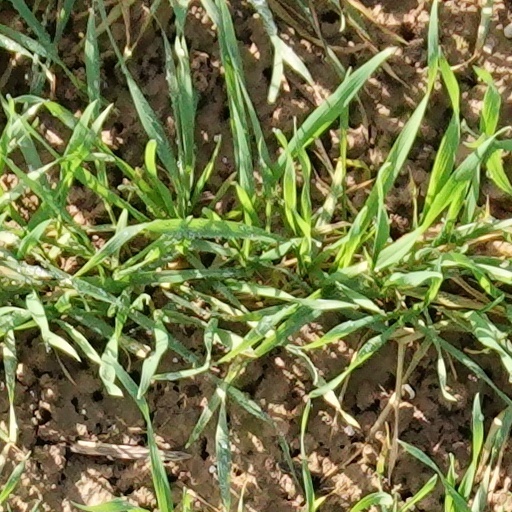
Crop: wheat